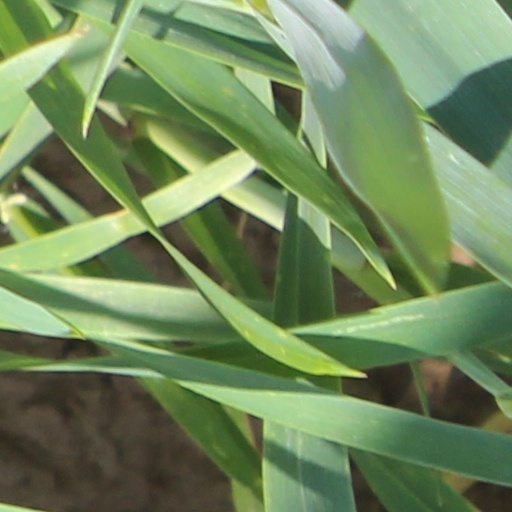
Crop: wheat